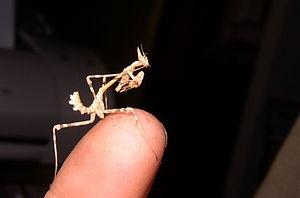
Le décret de classement du parc naturel régional des Baronnies provençales du 26 janvier 2015 a été publié au Journal Officiel le 28 janvier 2015. Le parc s’étend sur un massif entre Drôme et Hautes-Alpes. À cheval sur les Régions Auvergne-Rhône-Alpes et Provence-Alpes-Côte d'Azur, les Baronnies provençales sont reconnues au niveau national comme Parc naturel régional.